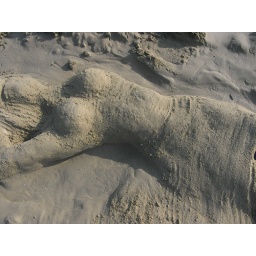
Girl/lady/ in the sand/ sand sculpture on the beach at Big Wave Bay, Hong Kong. Sanyo digital camera